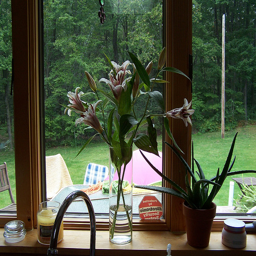
A simple glass vase with stems of lilies sits in front of a large window.
A few flowers sit in a small water filled glass.
A few flowers are placed on the side of a window
A glass vase that has flowers inside of it.
A TALL VASE OF FLOWERS IS SITTING IN A WINDOW SEAL